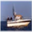
Label: ship